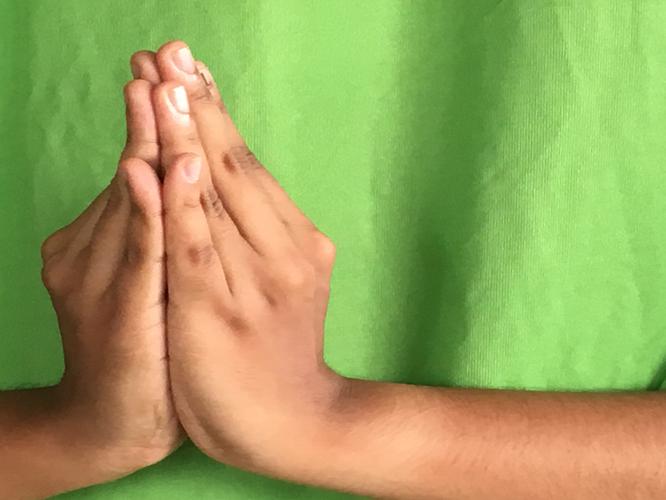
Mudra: Kapotham
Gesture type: double_hand